Renier Meganck

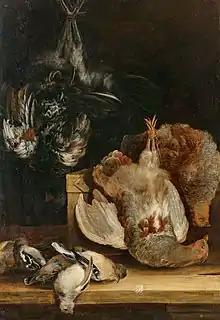
"Hunting still life"

He traveled to Central Europe in the second half of the 1660s and no later than 1667. It is believed that around 1668-69 he was present in Kroměříž (now in the Czech Republic) (not far from Brno) where he worked on a series of landscapes for the Archbishop's castle. He was accompanied by another painter known by his last name Kegel, who may have been and assistant or apprentice. Meganck designed and partially painted a set of lunette-shaped landscapes, which are still in situ in the castle.